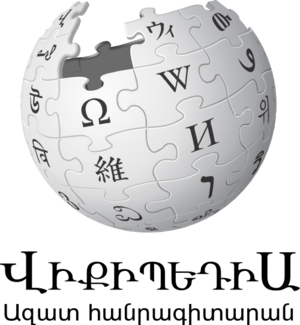
Armensk Wikipedia
Armensk Wikipedia er den armensksprogede version af det verdensomspændende encyklopædi-projekt Wikipedia. Armensk Wikipedia blev lanceret i januar 2003.